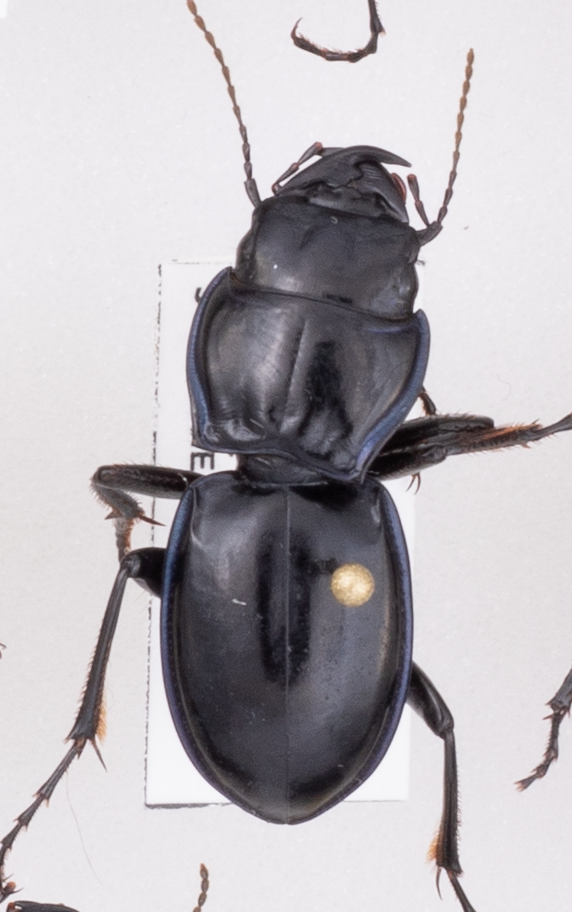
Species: Pasimachus elongatus
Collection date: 2021-08-25 04:00:00
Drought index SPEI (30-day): -1.834
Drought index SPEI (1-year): -0.46
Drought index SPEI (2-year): -1.22